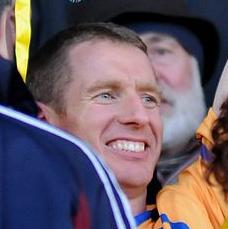
Age: 36